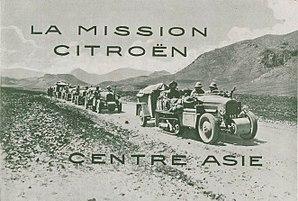
Les autochenilles du groupe Pamir sur une route d'Asie centrale. Photographie publiée en décembre 1931 dans la revue mensuelle Le Monde colonial illustré, pour illustrer un article mettant en valeur l'expédition Centre-Asie Citroën de 1931 - 1932 (Croisière Jaune).
André Citroën, né le 5 février 1878 à Paris 9ᵉ au 44, rue Laffitte, et mort le 3 juillet 1935 à Paris 16ᵉ, est un ingénieur polytechnicien français, pionnier de l'industrie automobile, fondateur de l'empire industriel automobile de même nom en 1919.
La croisière jaune, qui se déroule du 4 avril 1931 au 12 février 1932, connue également sous le nom de « mission Centre-Asie » ou encore « 3ᵉ mission G.M. Haardt – Audouin-Dubreuil », est l'un des raids automobiles organisés par André Citroën, et reliant Beyrouth à Pékin. Il s'agit de la troisième expédition motorisée du genre, la première étant la traversée du Sahara et la seconde, la croisière noire.